Santa Fe Trail

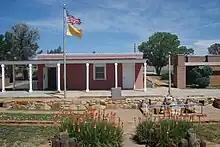
Former U.S. Army outpost on the Santa Fe Trail, now a rest area on I-25 in northern New Mexico

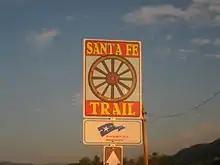
Santa Fe Trail highway sign in Cimarron, New Mexico

The Santa Fe Trail was one of many transportation routes opened by the Indigenous people of North America as well as European trappers and traders in the second half of the 18th century. It was later used extensively by people from the United States in the 19th century after the Louisiana Purchase. Traders and settlers crossed the southwest of North America by the route connecting Independence, Missouri, with Santa Fe, New Mexico. Its major market in Missouri was St. Louis, with its port on the Mississippi River.